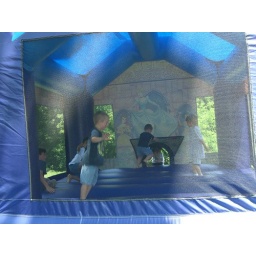
All boys in the bounce house